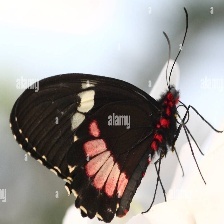
Species: GREEN CELLED CATTLEHEART